Theseus

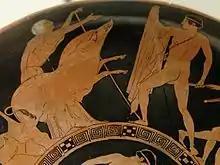
Theseus and the Crommyonian Sow, with Phaea (detail of a kylix)

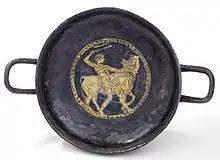
Silver kylix with Theseus and the Marathon bull, 445–440 BC, part of the Vassil Bojkov collection, Sofia, Bulgaria

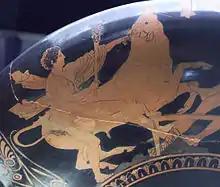
Theseus captures the Marathonian Bull (kylix painted by Aison, 5th century BC)

When Theseus arrived in Athens, he did not reveal his true identity immediately. Aegeus gave him hospitality but was suspicious of the young, powerful stranger's intentions. Aegeus's consort Medea recognized Theseus immediately as Aegeus' son and worried that Theseus would be chosen as heir to Aegeus' kingdom instead of her son Medus. She tried to arrange to have Theseus killed by asking him to capture the Marathonian Bull, an emblem of Cretan power.